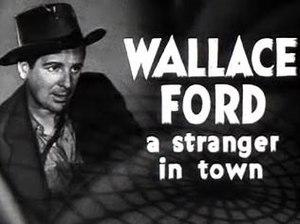
Wallace Ford est un acteur américain, né le 12 février 1898 à Bolton, et mort le 11 juin 1966 à Woodland Hills, en Californie.